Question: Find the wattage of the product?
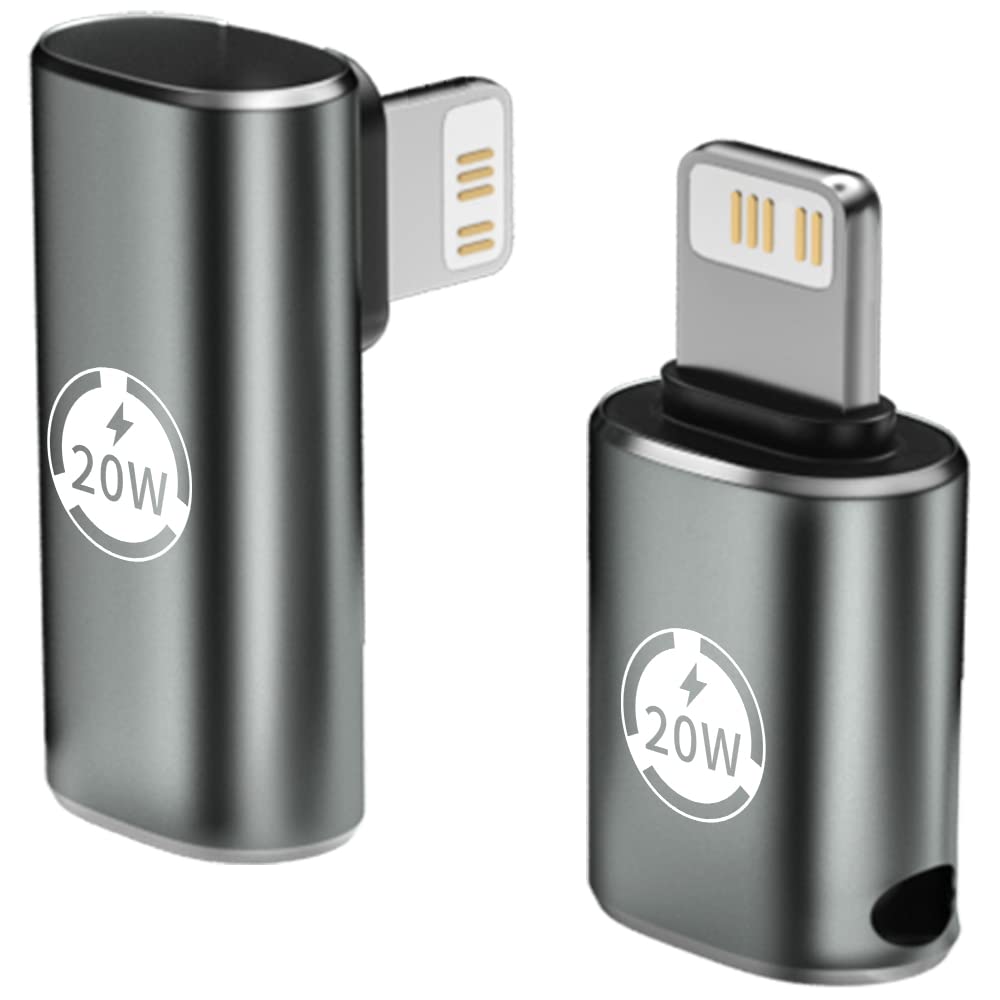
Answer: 20.0 watt